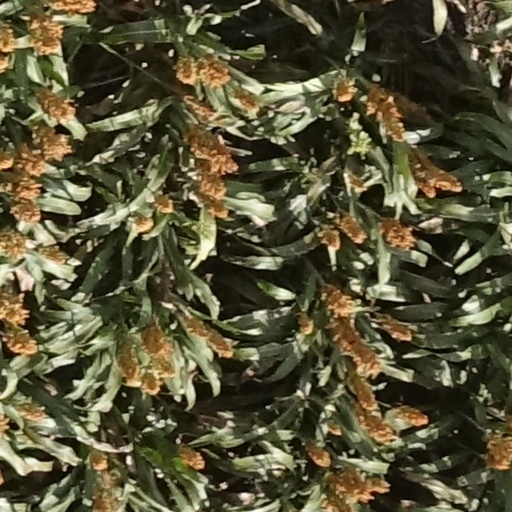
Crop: sorghum